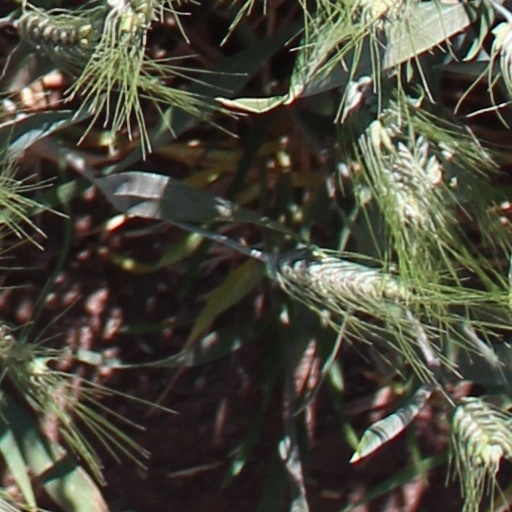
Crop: wheat